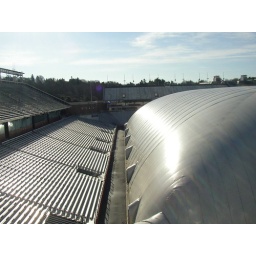
The field is obscured by the Bubble, which provides a climate-controlled environment for practices and keeps the grass happy.